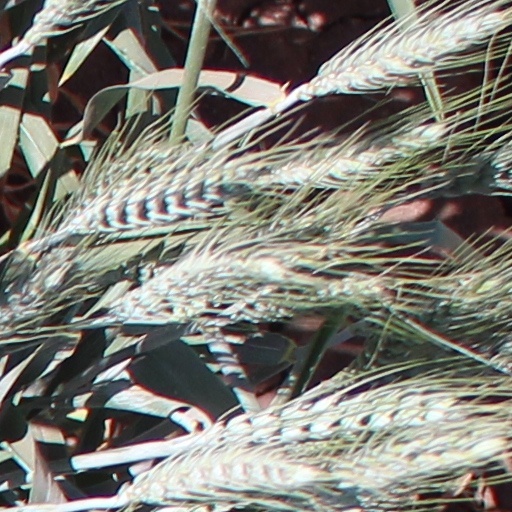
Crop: wheat